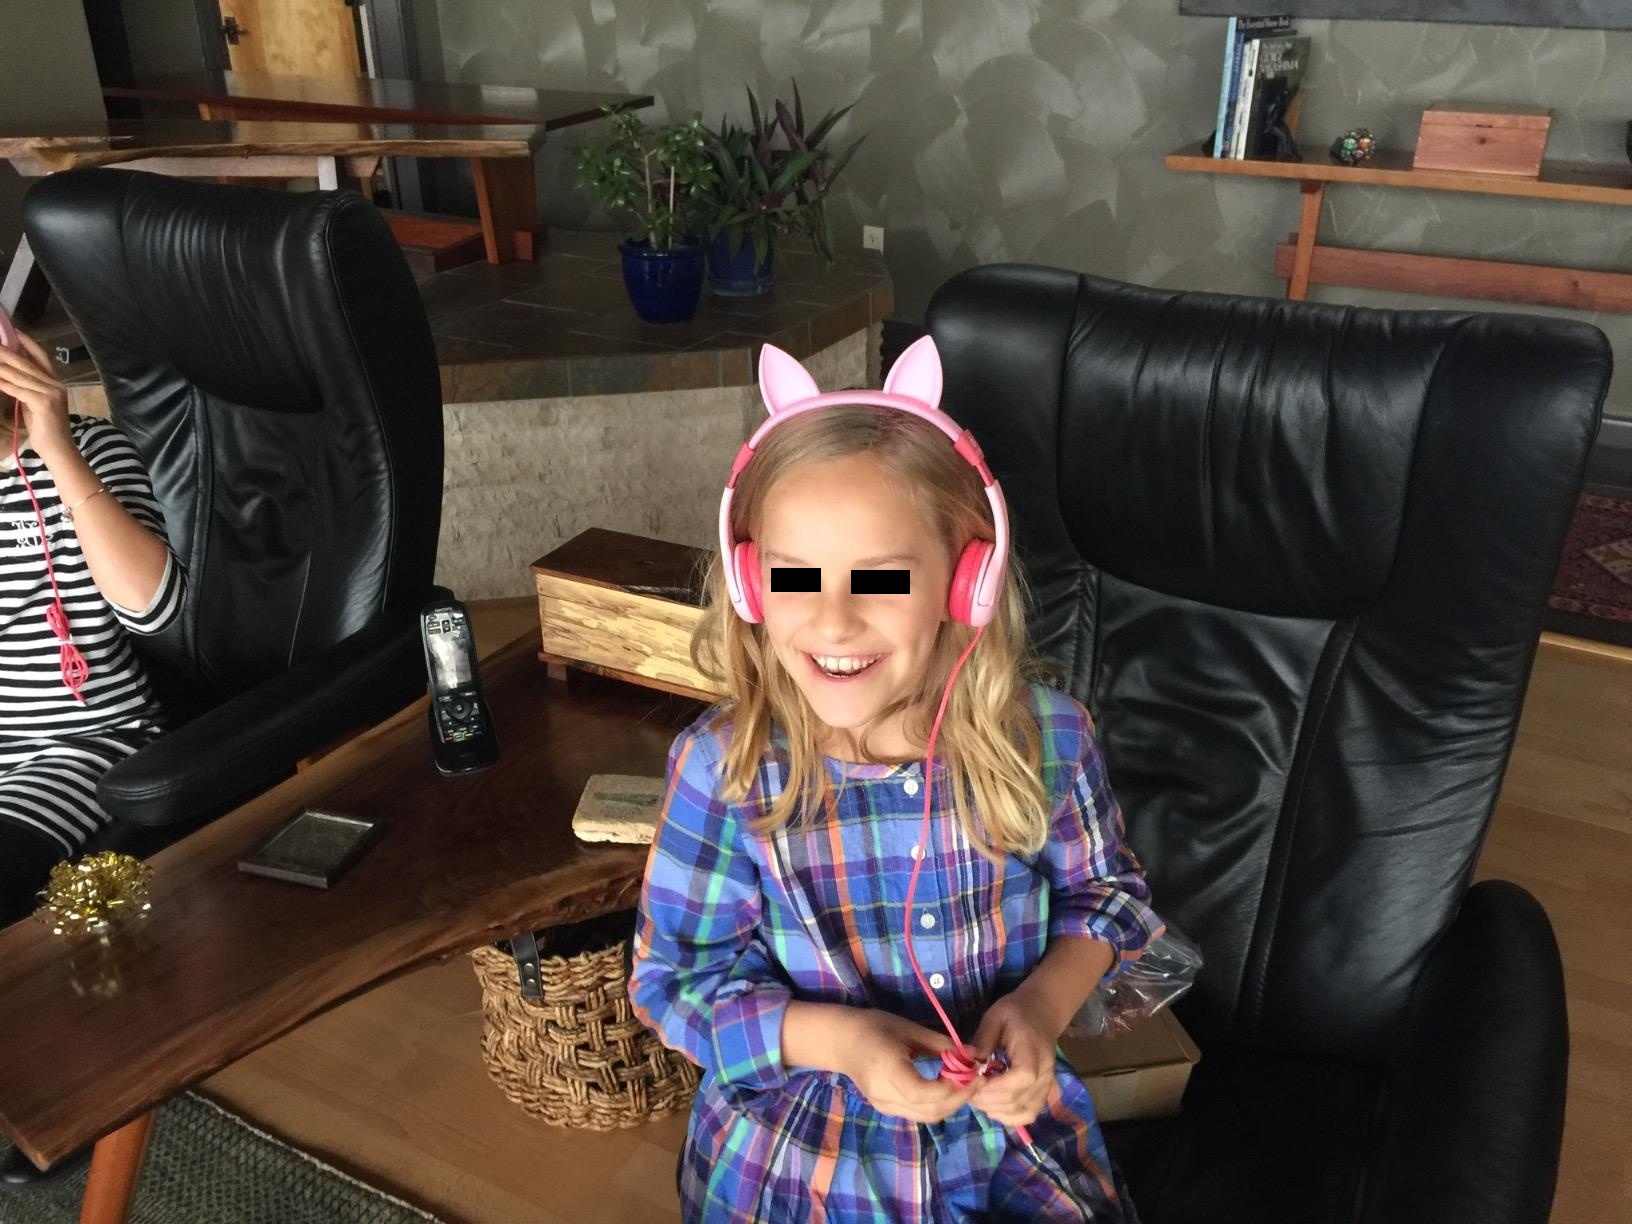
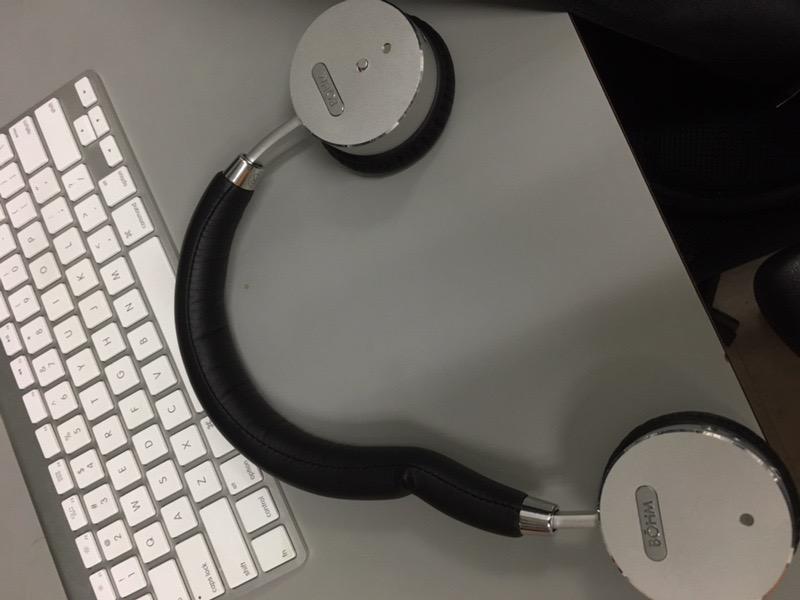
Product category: headphones
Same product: no